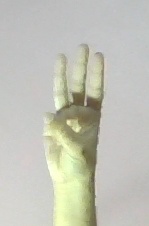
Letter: thaa